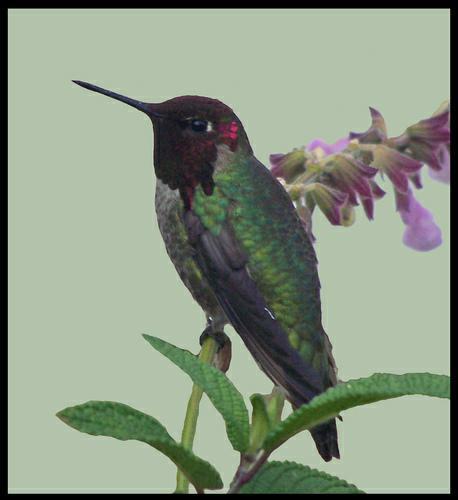
A photo of a anna hummingbird